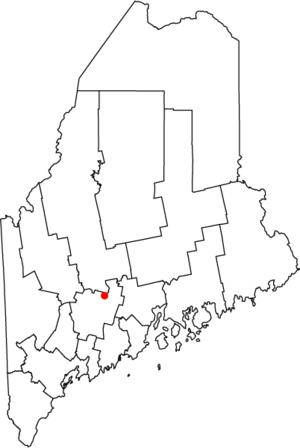
Winslow est une ville du comté de Kennebec (Maine), aux États-Unis, d'une population d'environ 7743 habitants.